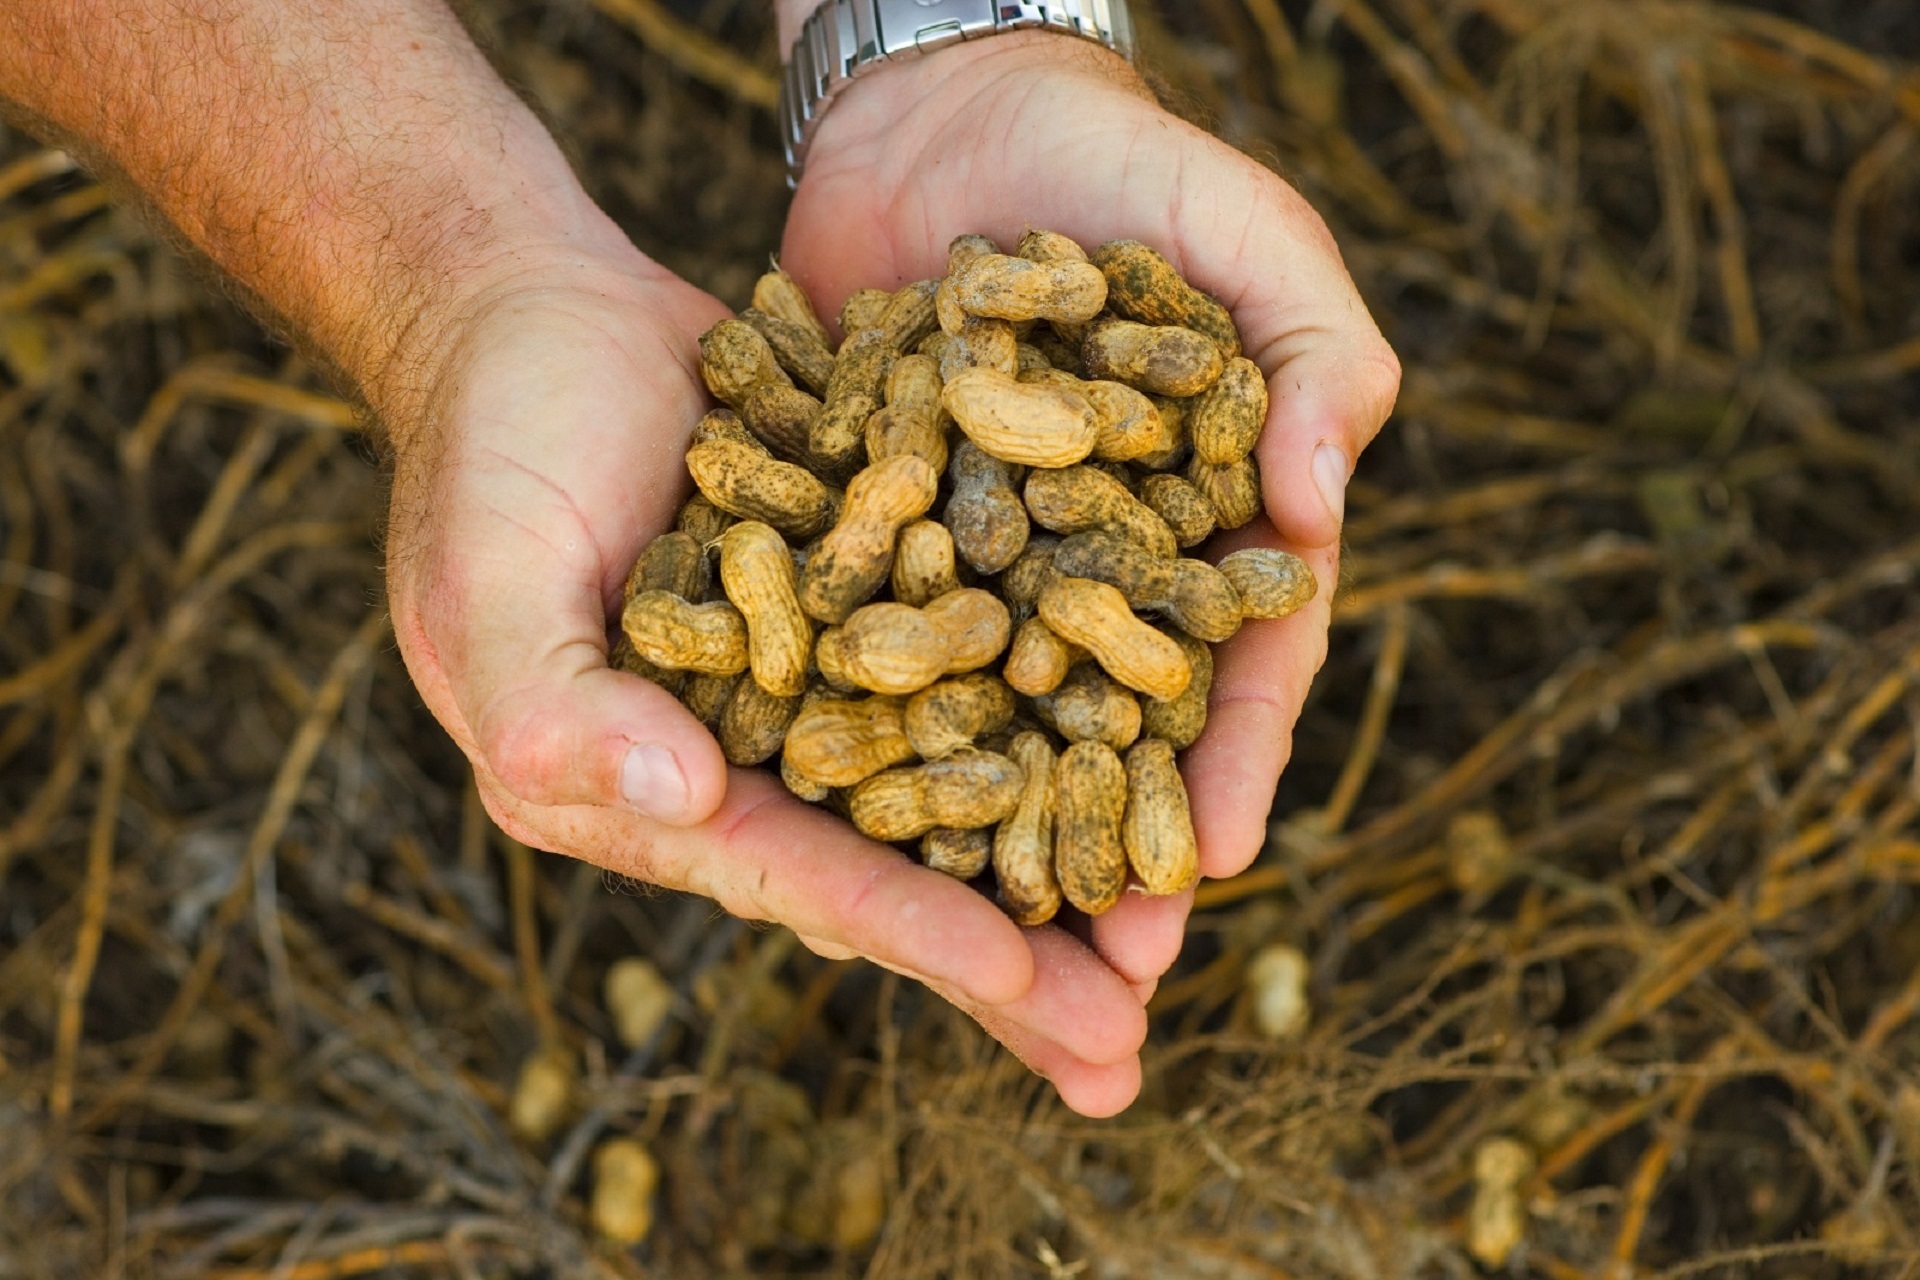
plant, flower, food, harvest, ingredient, produce, crop, natural, soil, mushroom, agriculture, snack, shell, tasty, raw, peanuts, matsutake, legume, whole, edible mushroom, grass family, land plant